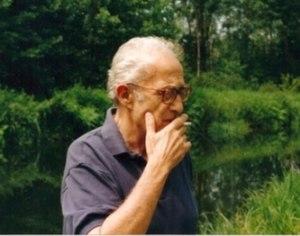
Osman Necmi Gürmen est un écrivain de langue turque et française vivant à Paris et en Turquie.